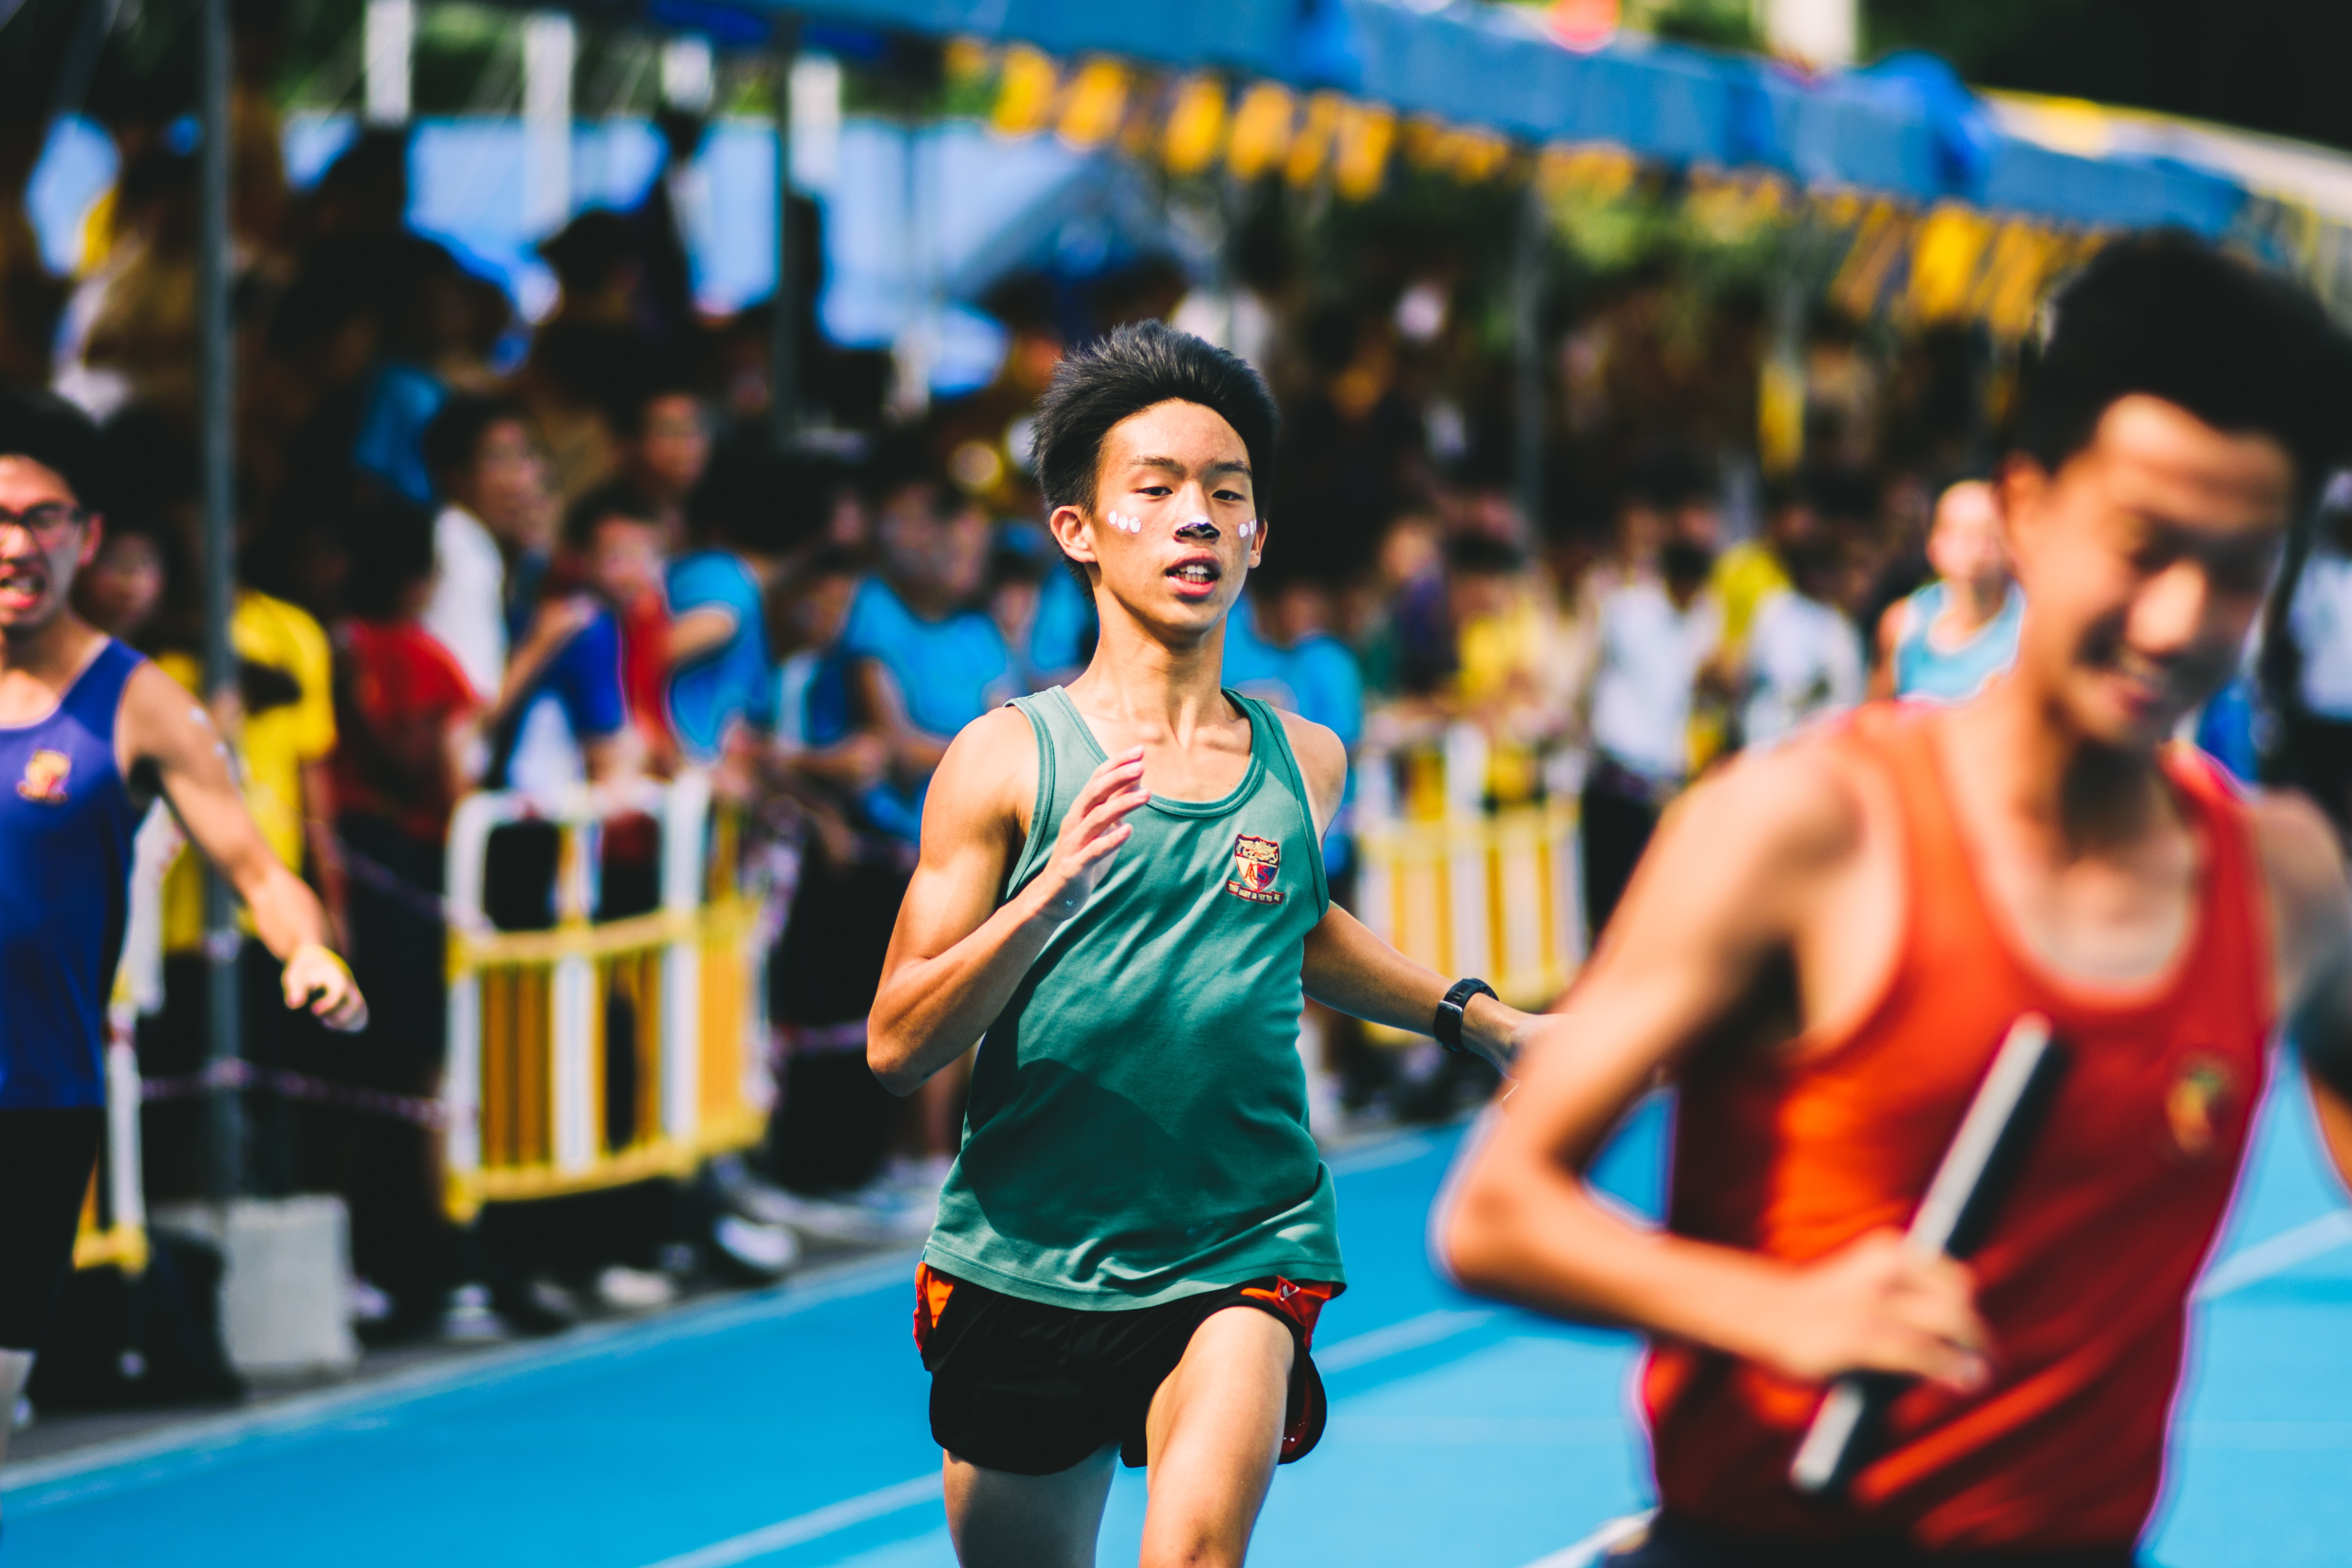
girl, running, recreation, leisure, race, competition, fun, sports, championship, games, athlete, athletics, tournament, physical exercise, team sport, sport venue, endurance sports, competition event, physical fitness, indoor games and sports, multi sport event